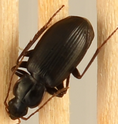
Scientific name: Calathus advena
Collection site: Niwot Ridge Mountain Research Station Site (NIWO), plot NIWO_007